Catacombs of Domitilla

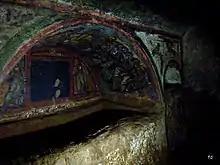
Domitilla catacomb

Inside the Catacombs of Domitilla are images, some of which were revealed by the restoration, reflecting the life of bakers, grape vines, Jesus with the apostles, Noah's ark, and Daniel with the lions. Other biblical figures in the various cubicula include the Virgin Mary with child, Adam, Eve, Jonah, The Good Shepherd, a young man dressed as a cardinal with apostles Peter and Paul. Non-biblical, or pagan, figures include representations of Spring and Summer in the form of females with wings, both pictured with attendants and scenes depicting Orpheus surrounded by birds, beasts and the sheep that typically accompany him. There are also other images of mythological and wild or tame beasts beyond the depictions of Orpheus.